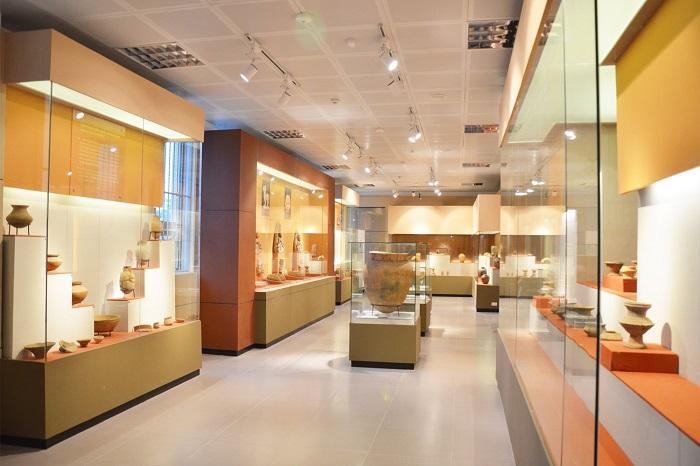
ở trong căn phòng có sự xuất hiện của nhiều hiện vật